Describe the emotion expressed in this image:  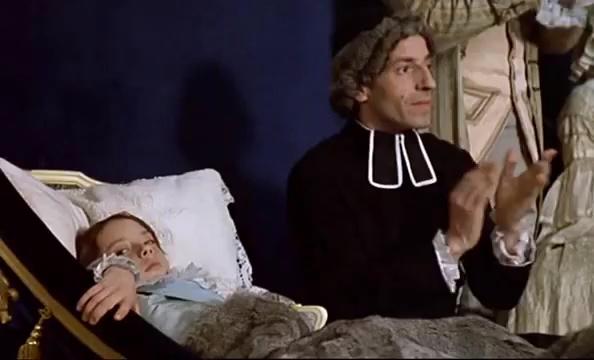
This person displays Suffering, valence and arousal with low intensity.